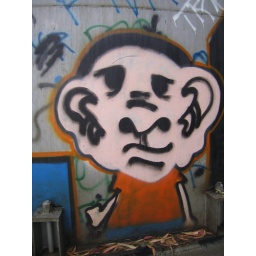
graffiti from a couple water towers in the woods behind the laguna hospital